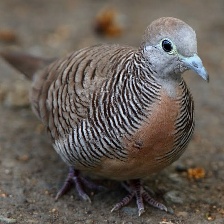
Species: ZEBRA DOVE
Scientific name: GEOPELIA STRIATA